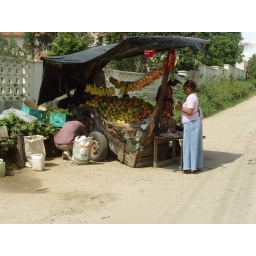
Selling fruit on the street in Mombasa